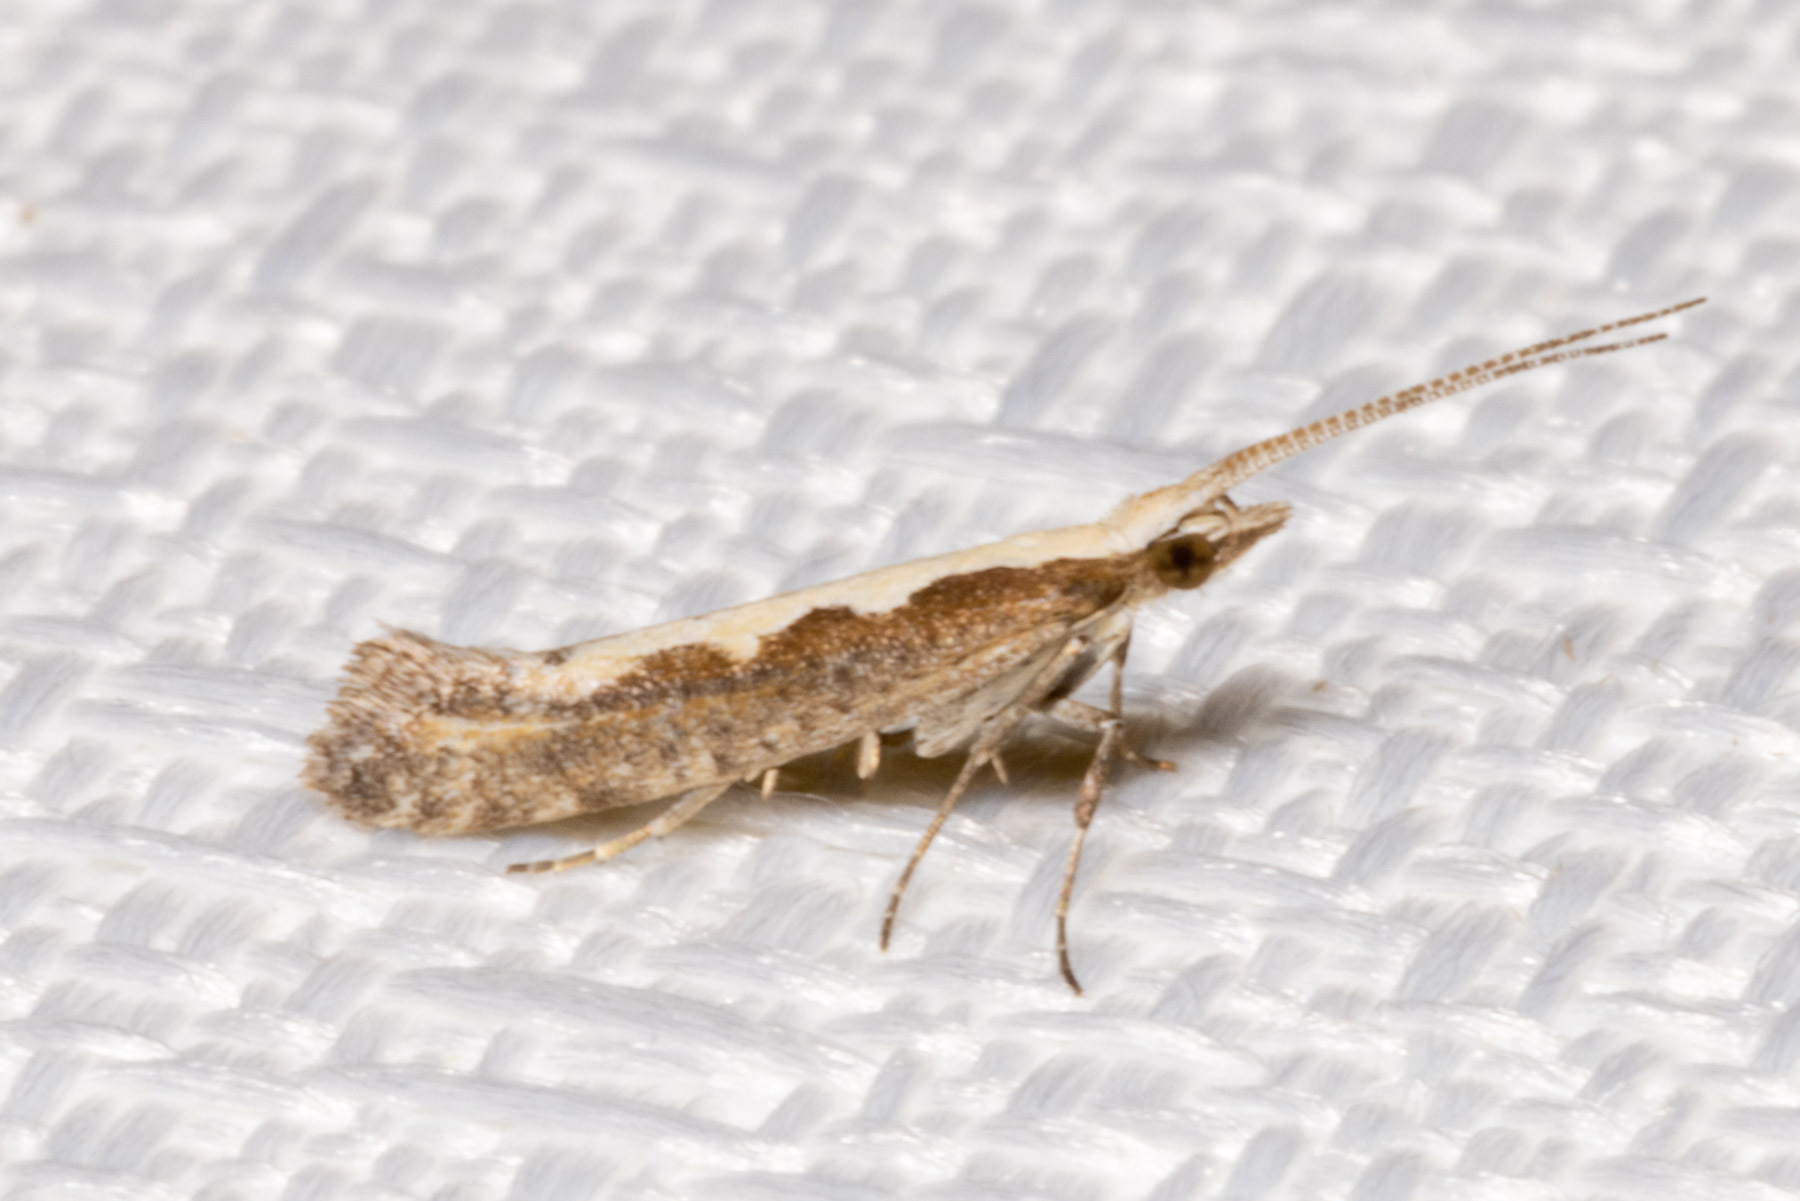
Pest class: diamondback_moth